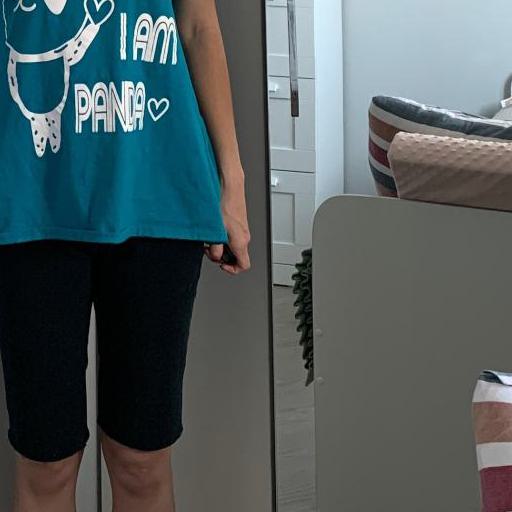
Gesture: no_gesture